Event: Nepal Earthquake
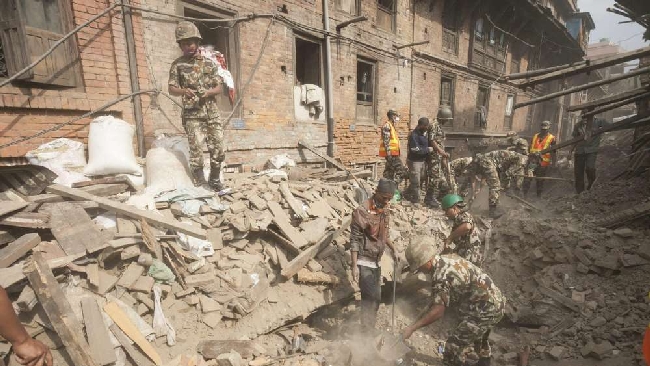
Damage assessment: damage